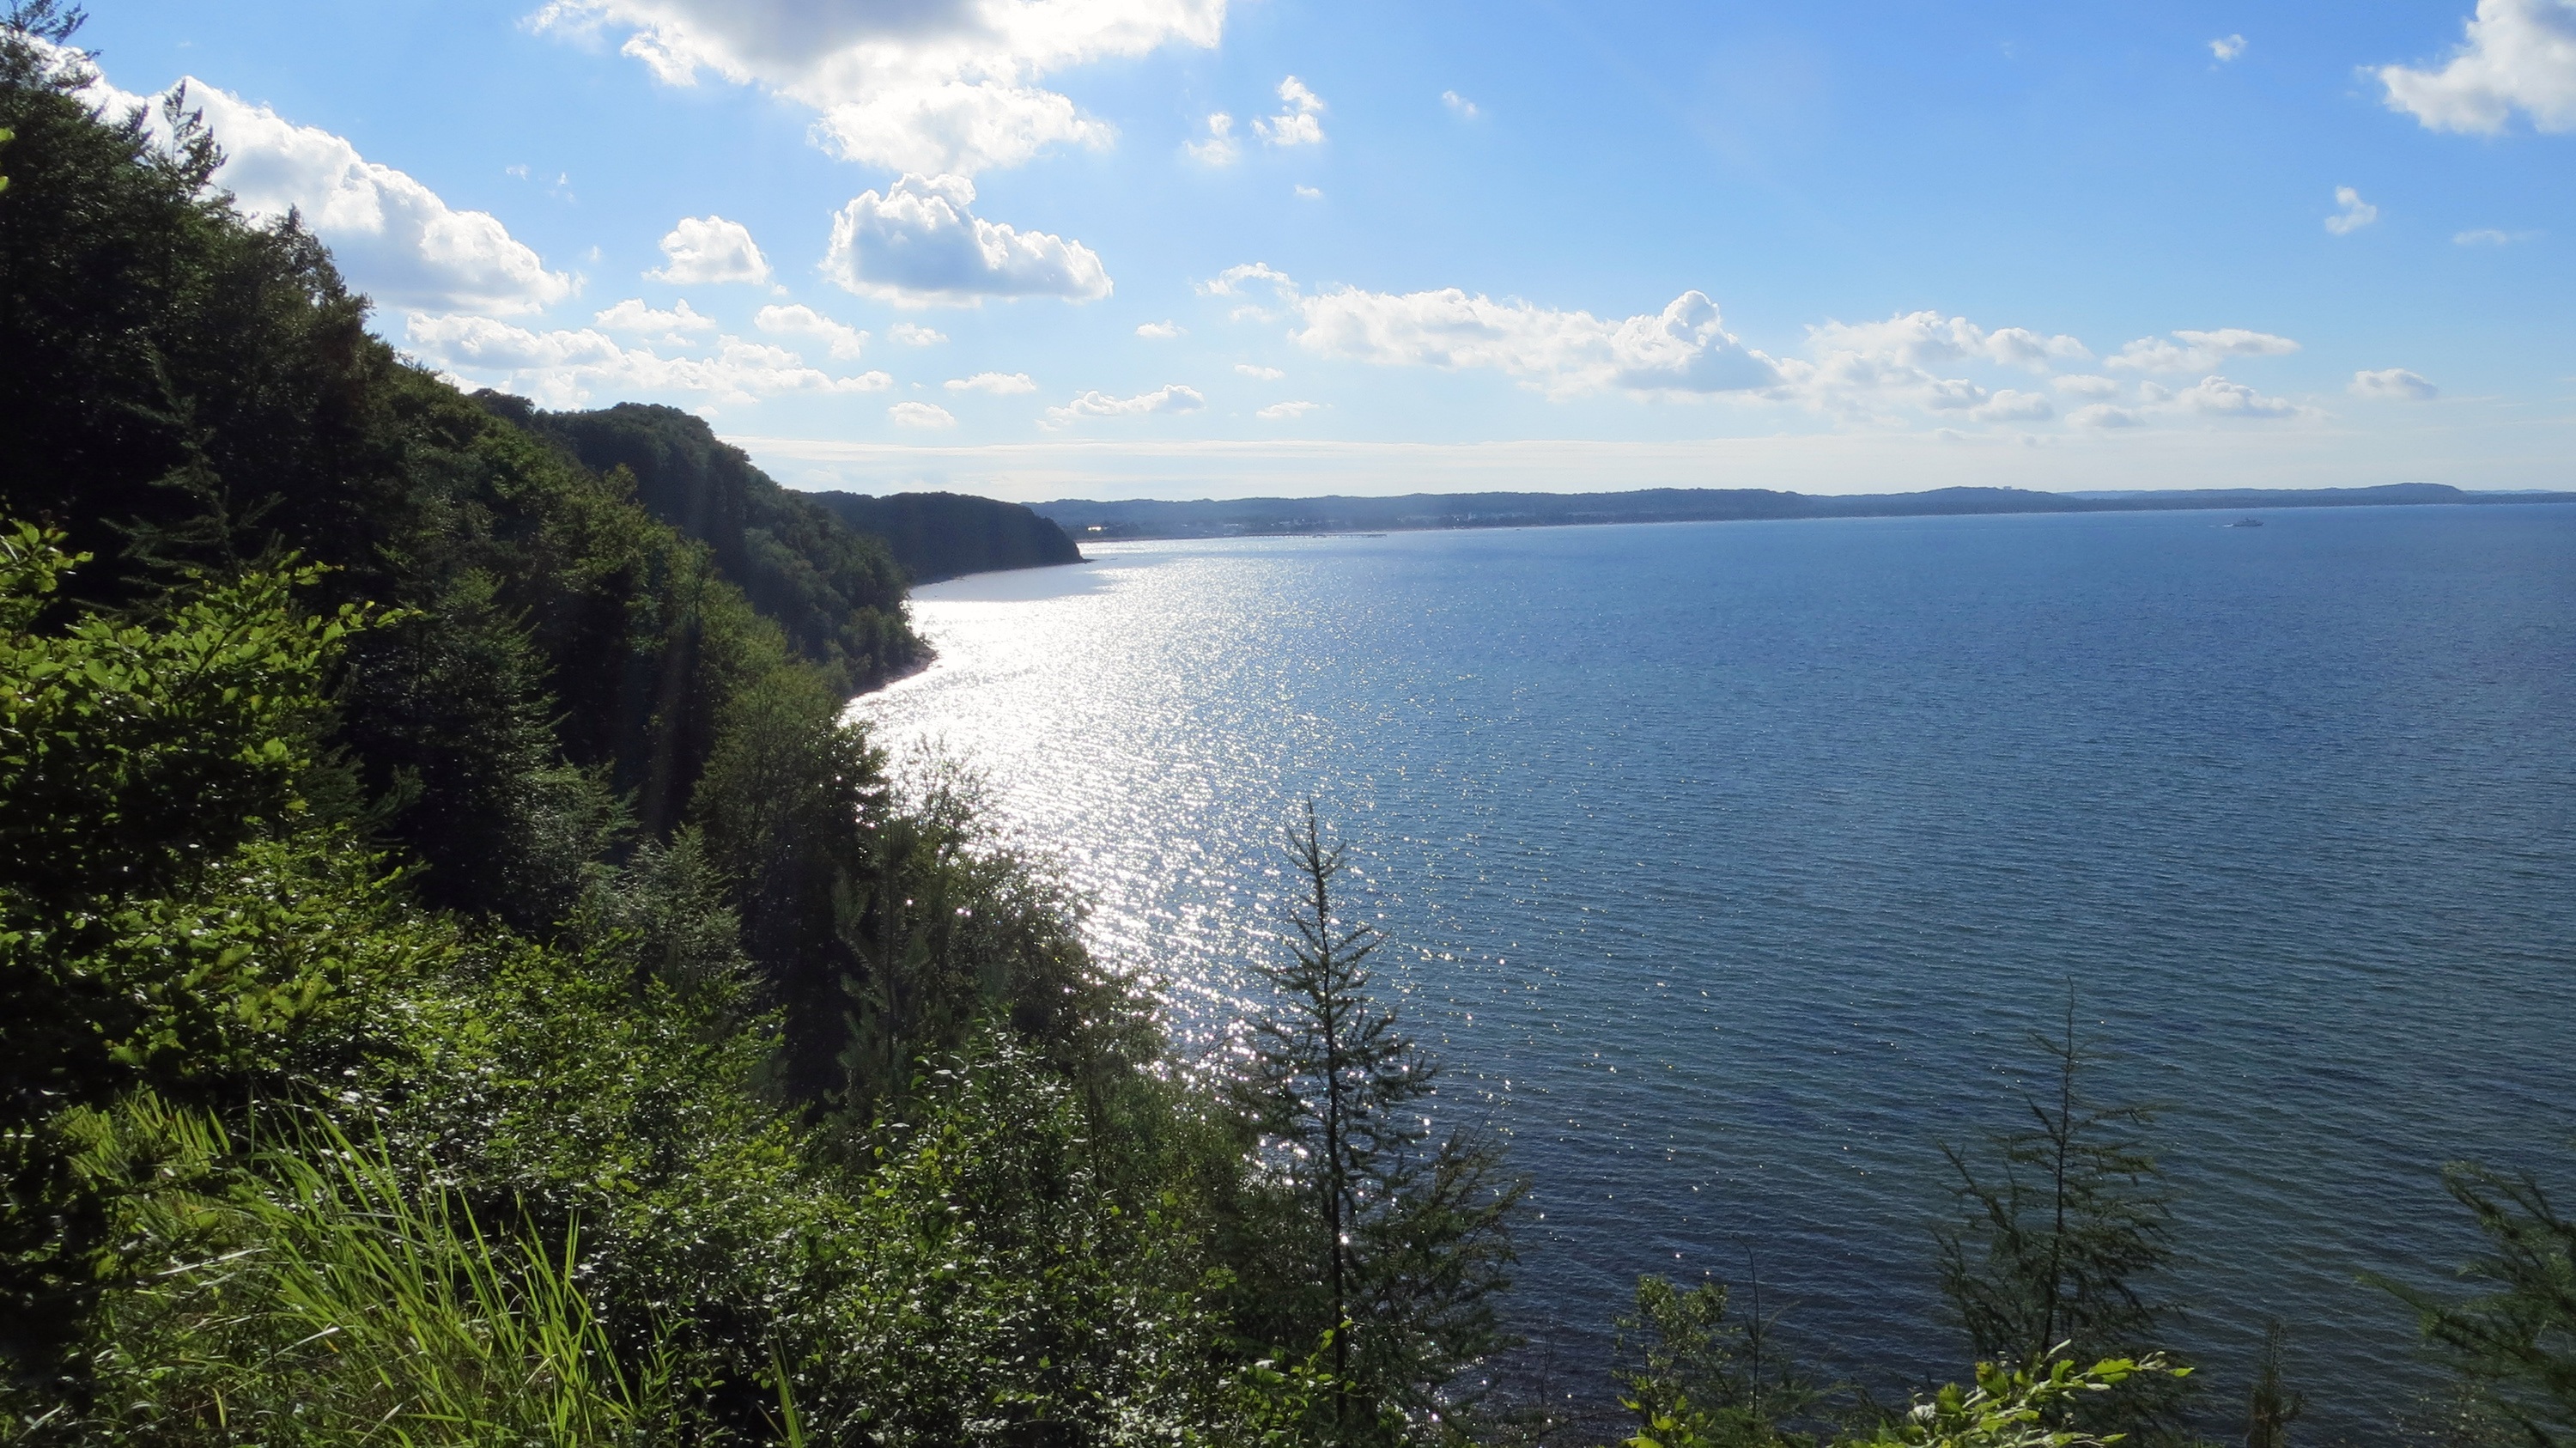
beach, sea, coast, water, nature, horizon, mountain, lake, cliff, slope, bay, fjord, reservoir, terrain, body of water, bank, loch, idyll, baltic sea, r gen, foresight, high shore trail, water glitter